Ford and Stoke Prior

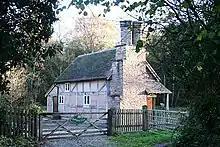
Wickton Court

Wickton Court, partly timber-framed and of two storeys, and just over south from Stoke Prior, dates to the 17th century, with later alterations and additions. The Priory, a partly timber-framed house dating to the 14th century and retaining a blocked window of that time, was extended and altered in the 17th and 18th. The house is supposed to have belonged to Leominster Priory.